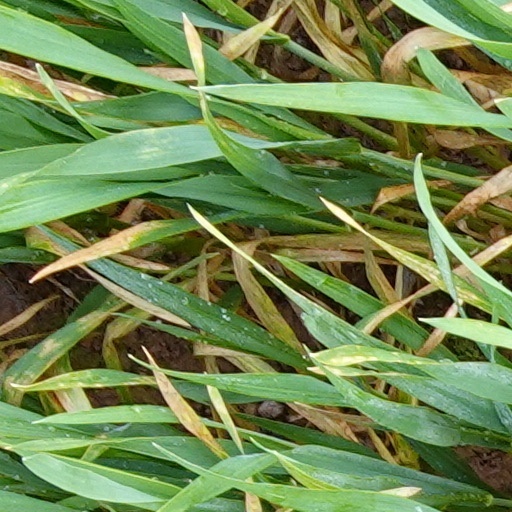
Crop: wheat